Altnabreac railway station

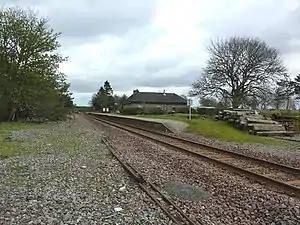
Altnabreac railway station

Altnabreac railway station is a rural railway station in the Highland council area of Scotland. It serves the area of Altnabreac a settlement in which the station itself is the main component in the historic county of Caithness. The name Altnabreac derives from the Scots Gaelic "Allt nam Breac", meaning "the stream of the trout".